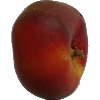
Label: Nectarine Flat 1